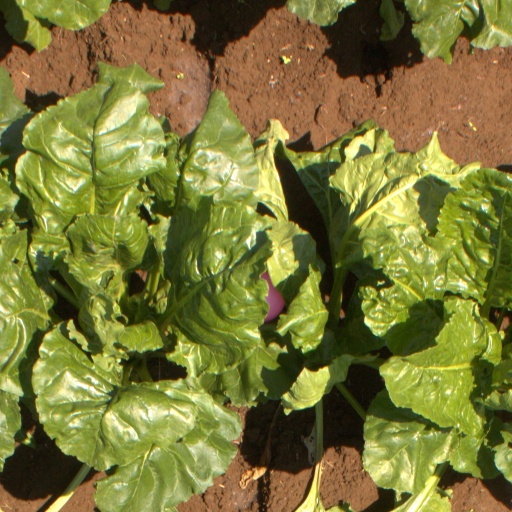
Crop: sugar beet